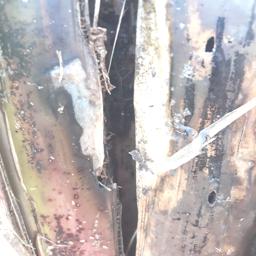
Label: PSEUDOSTEM WEEVIL